Old soldiers' home

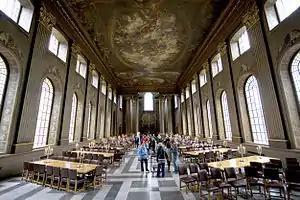
The Painted Hall, Old Royal Naval College

In the United Kingdom the Royal Hospital Chelsea was established by King Charles II in 1682 as a retreat for veterans. The provision of a hostel rather than the payment of pensions was inspired by in Paris.